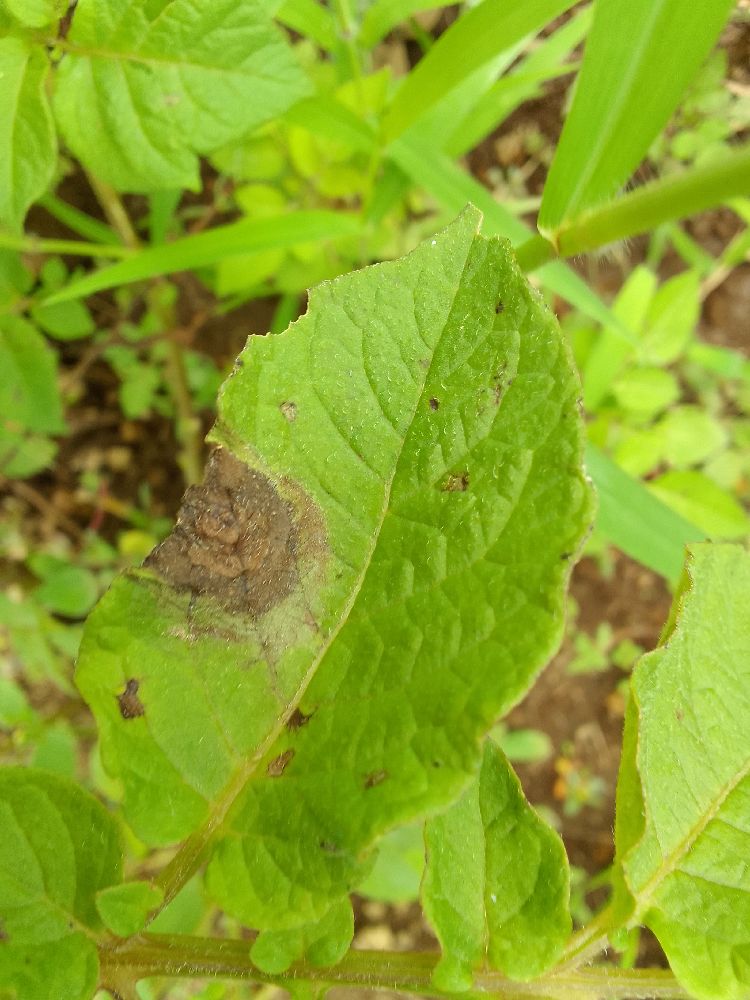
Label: Late blight